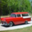
Label: automobile